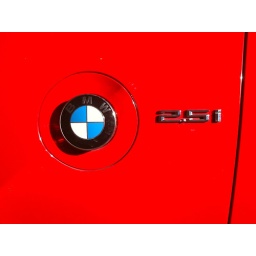
Saw this bright red BMW in the car park and had to take a picture of it's sigil.